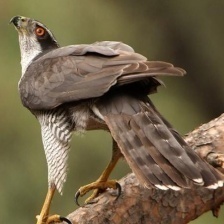
Species: NORTHERN GOSHAWK
Scientific name: ACCIPITER GENTILIS